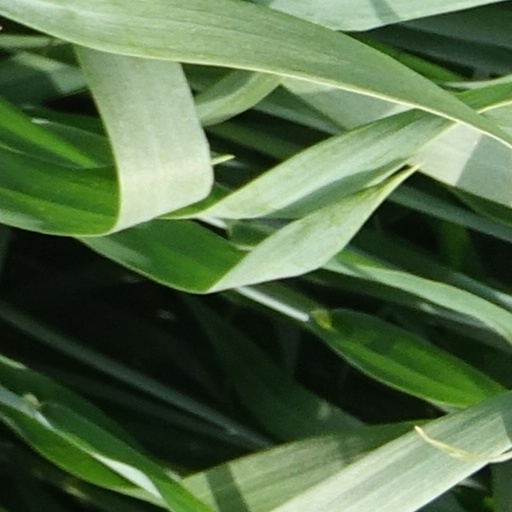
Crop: wheat